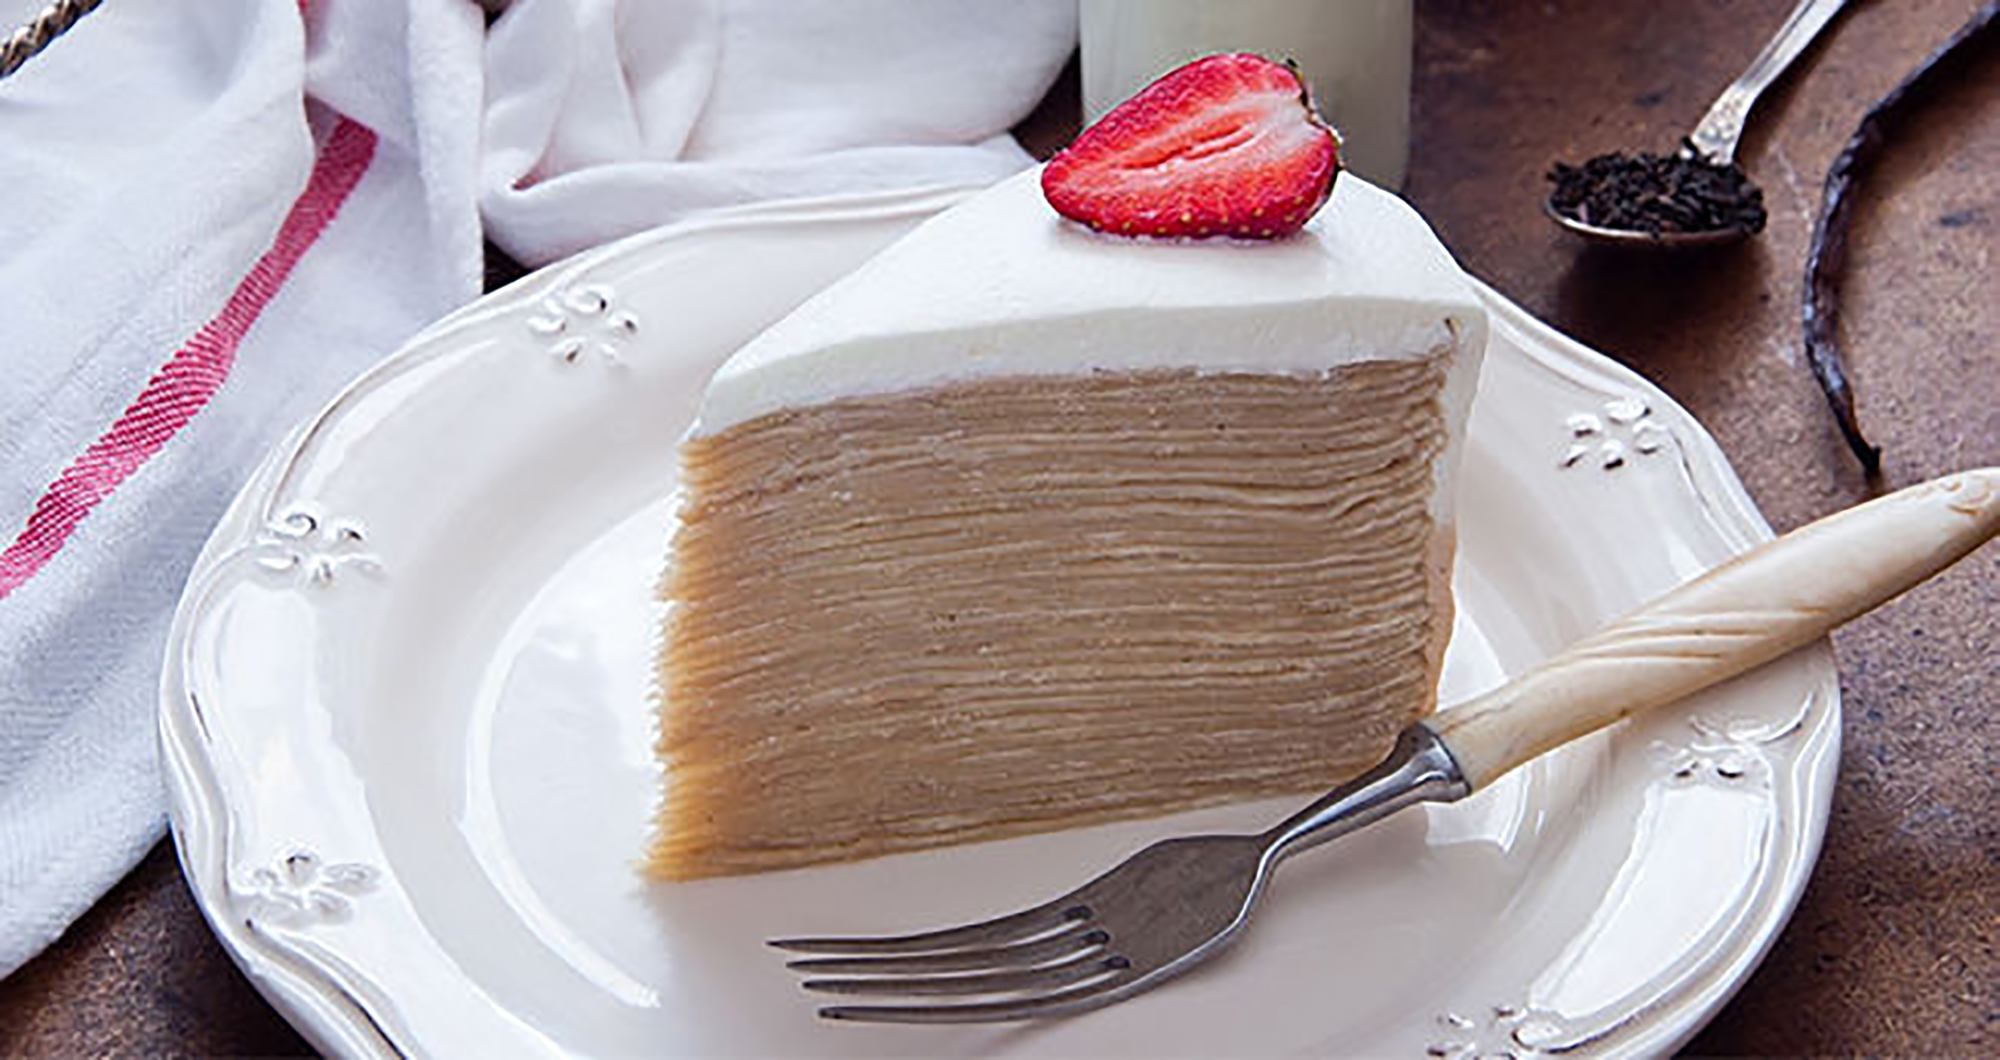
cake, dish, food, dessert, cuisine, ingredient, tres leches cake, buttercream, frozen dessert, baked goods, cream, icing, semifreddo, bavarian cream, sour cream, Baumkuchen, pudding, sponge cake, torte, mascarpone